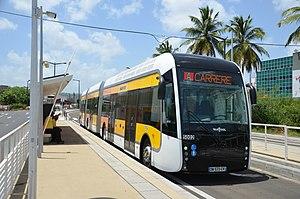
Van Hool ExquiCity 24 n°5002 sur la ligne A du TCSP de Martinique durant la marche à blanc, au terminus de Fort-de-France Almadies.
Le Transport collectif en site propre de Martinique est une ligne de bus à haut niveau de service mise en exploitation commerciale le 13 août 2018 entre Fort-de-France et Le Lamentin.
Le concept de bus à haut niveau de service, aussi nommé busway ou transbus, date de 2004.
Le Van Hool ExquiCity est un modèle de trolleybus ou d'autobus hybride, conçu et fabriqué par Van Hool depuis 2011. Il est destiné principalement au marché des lignes BHNS.
Mozaïk est le nom commercial du réseau de transport en commun des quatre communes de la Communauté d'agglomération du Centre de la Martinique.